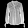
Label: Shirt